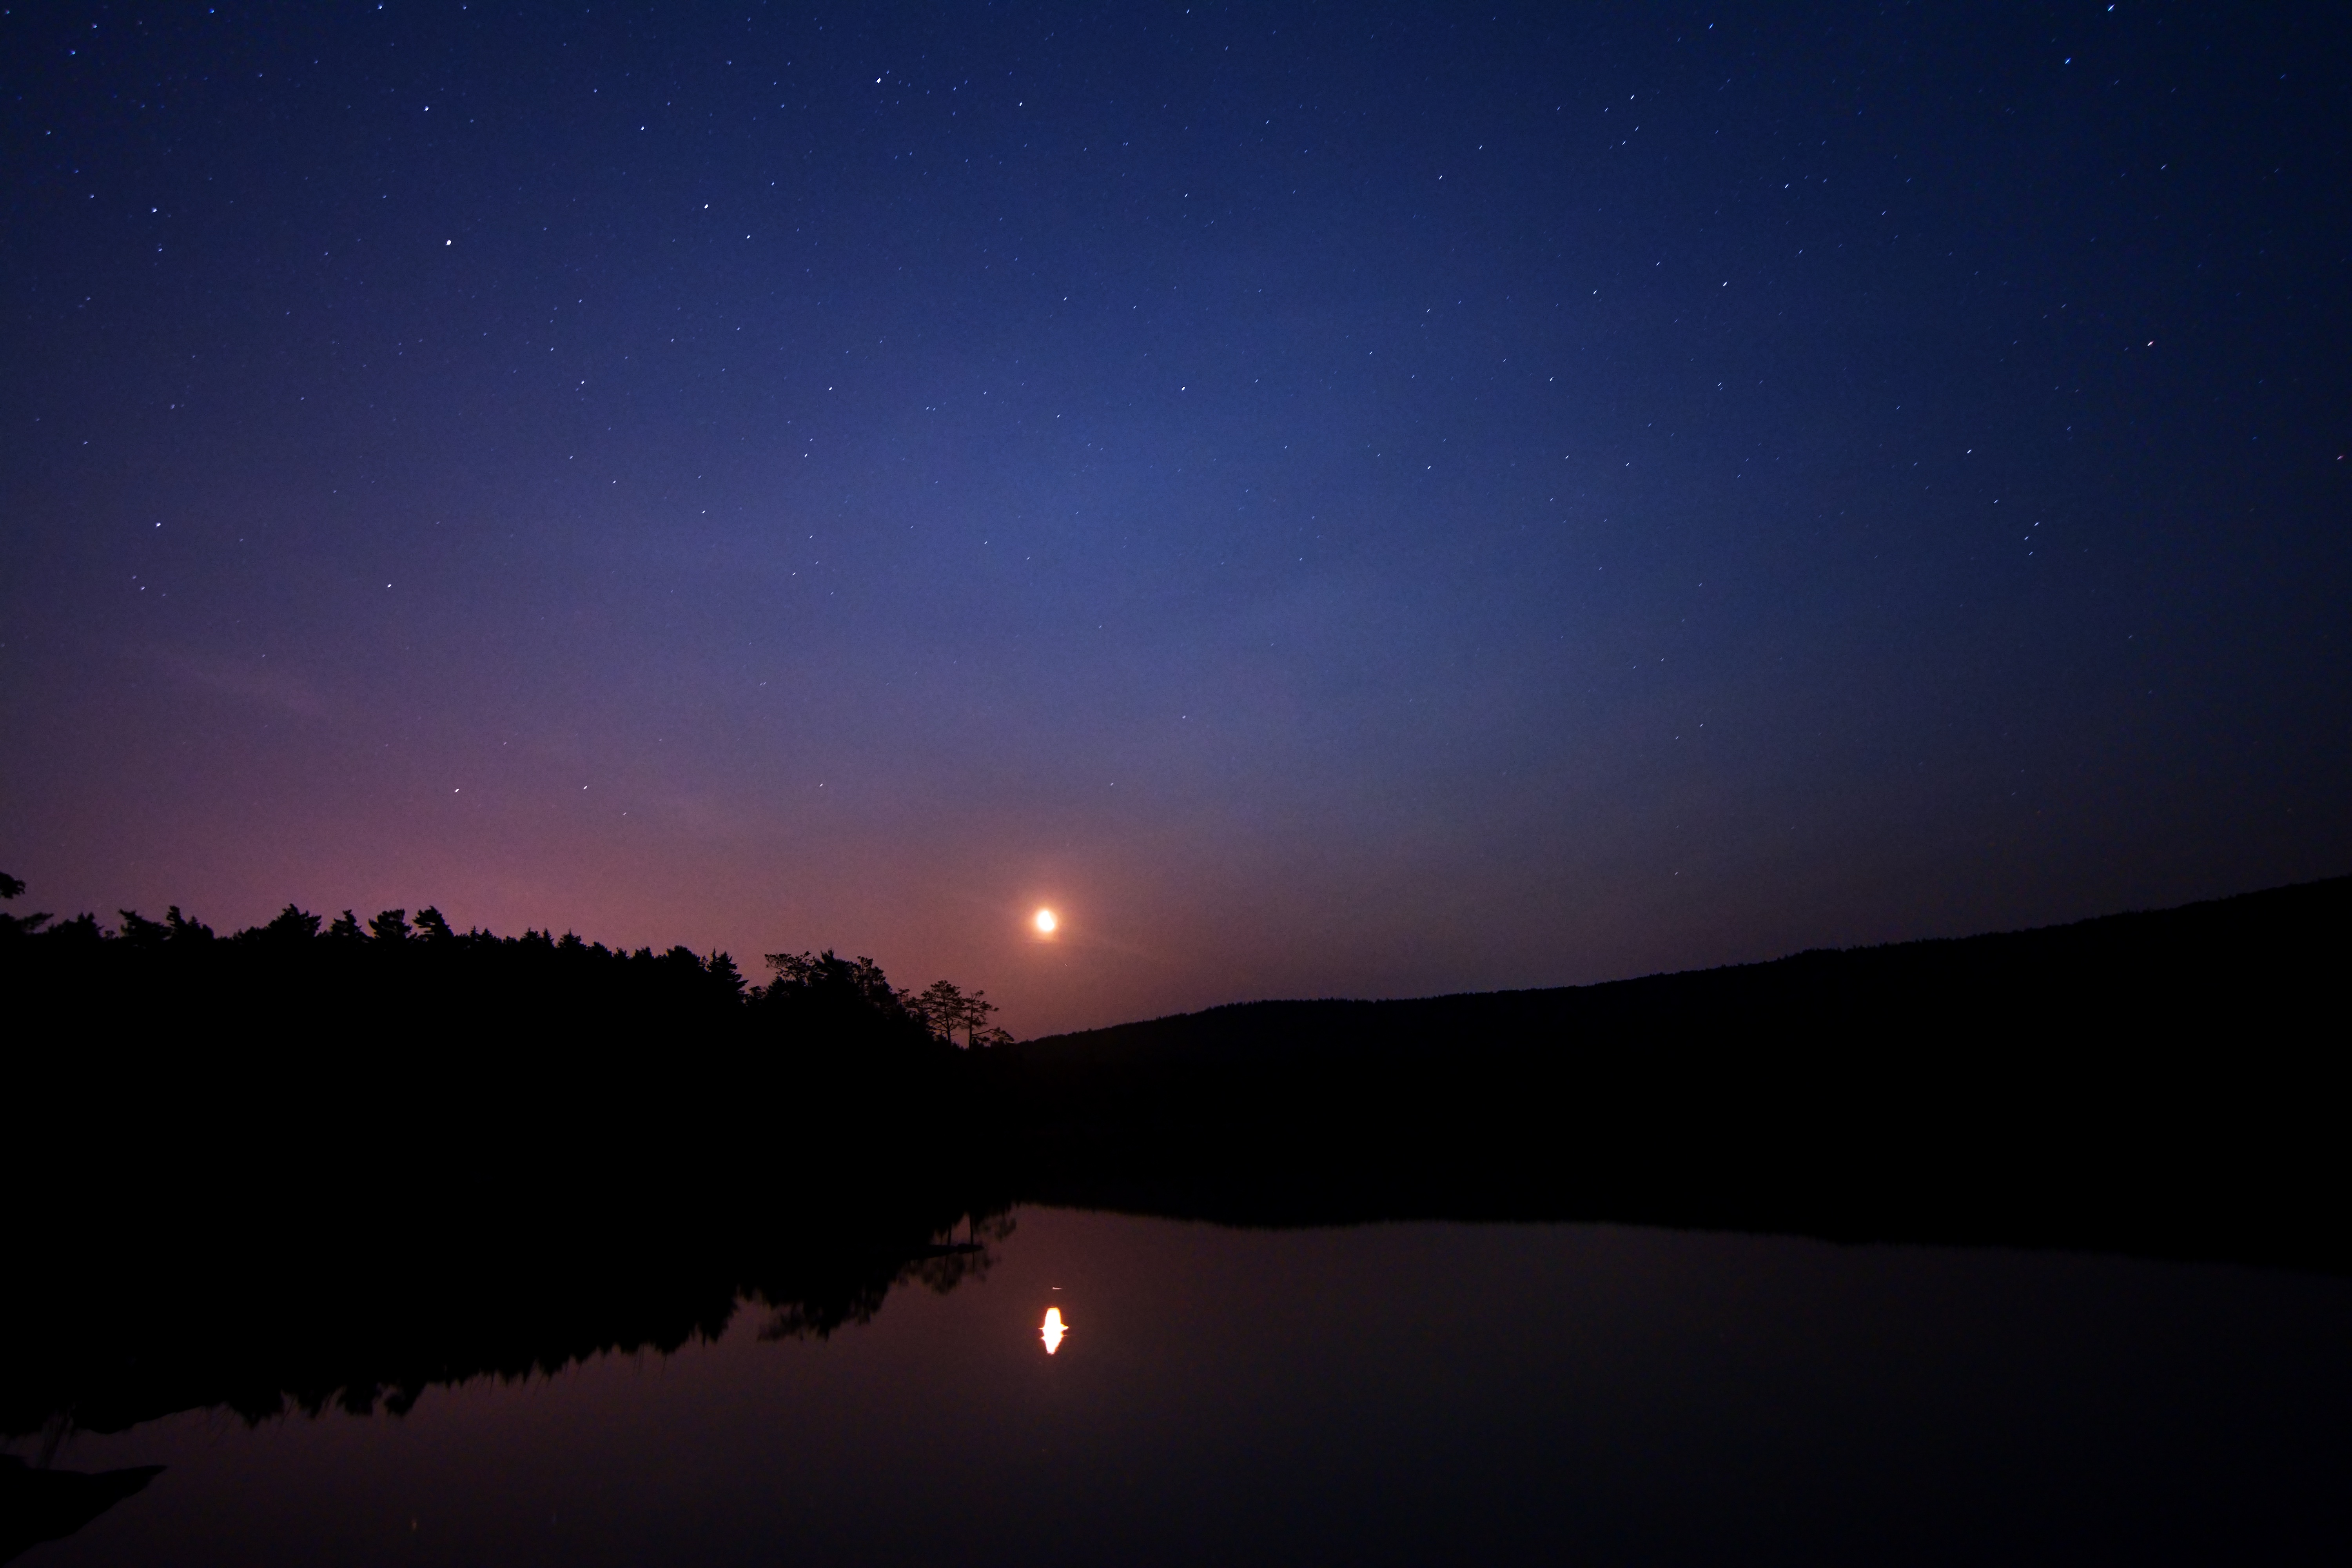
horizon, light, sky, night, star, dawn, atmosphere, dusk, evening, reflection, darkness, moon, aurora, moonlight, astronomy, afterglow, astronomical object, atmospheric phenomenon